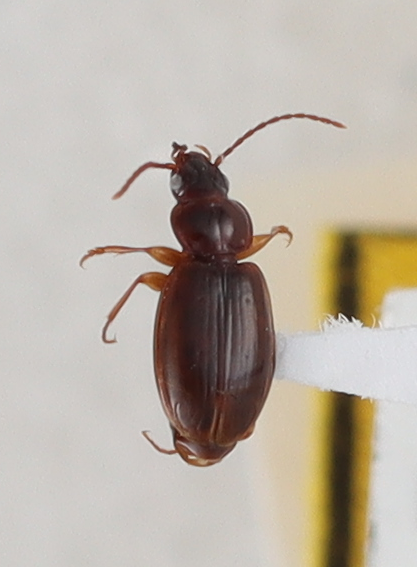
Scientific name: Trechus obtusus
Plot: 14
Trap: W
Collected: 20210810